Artillery Battalion, Estonian Division

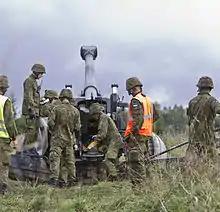
Artillery Battalion reserve soldiers during an exercise in 2011

Efforts to form an artillery battalion in the newly re-established Republic of Estonia started taking shape in 1996, when a working group, called "Viro projekti", was established under the Finnish Defence Command to assist the development of Estonian Defence Forces. Reserve colonel Jouko Kivimäki was chosen to assist the restoration and development of the artillery unit. Formation of the unit was not easy, because there were very few officers available, infrastructure was severely lacking and there was almost no necessary equipment. Due to these limitations, the first soldiers started receiving training in Finland in September 1997. By early 1998, the soldiers had completed their training. Finnish Defence Forces also donated various equipment, including 105 mm H61-37 howitzers, which arrived between December 1997 to February 1998.